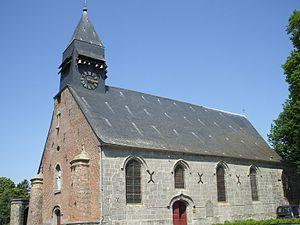
église de Sainte Hiltrude à Liessies (Nord - france)
Le nombre, la spécificité et l'intérêt des églises fortifiées de Thiérache dans l'Aisne, principalement, mais aussi dans les Ardennes sont tels que, si plusieurs ouvrages leur ont été consacrés, les Offices de tourisme de ces deux départements ne proposent pas moins, en 2006 par exemple, de 4 à 6 circuits touristiques :
Liessies est une commune française située dans le département du Nord, en région Hauts-de-France.
L'abbaye de Liessies est une abbaye bénédictine, située à Liessies, dans le Nord, en France. Elle a été fondée en 751 par Wilbert, comte de Poitou.